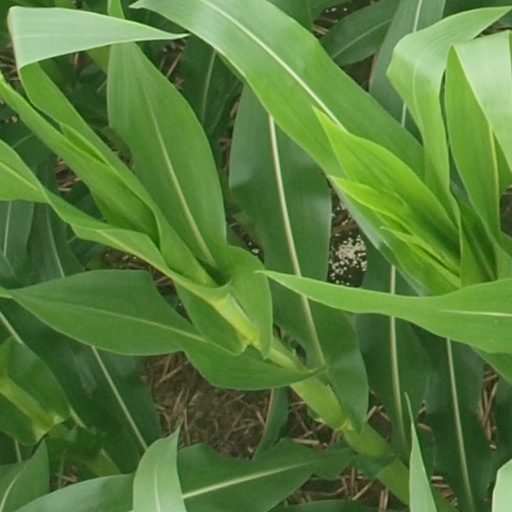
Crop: maize; corn